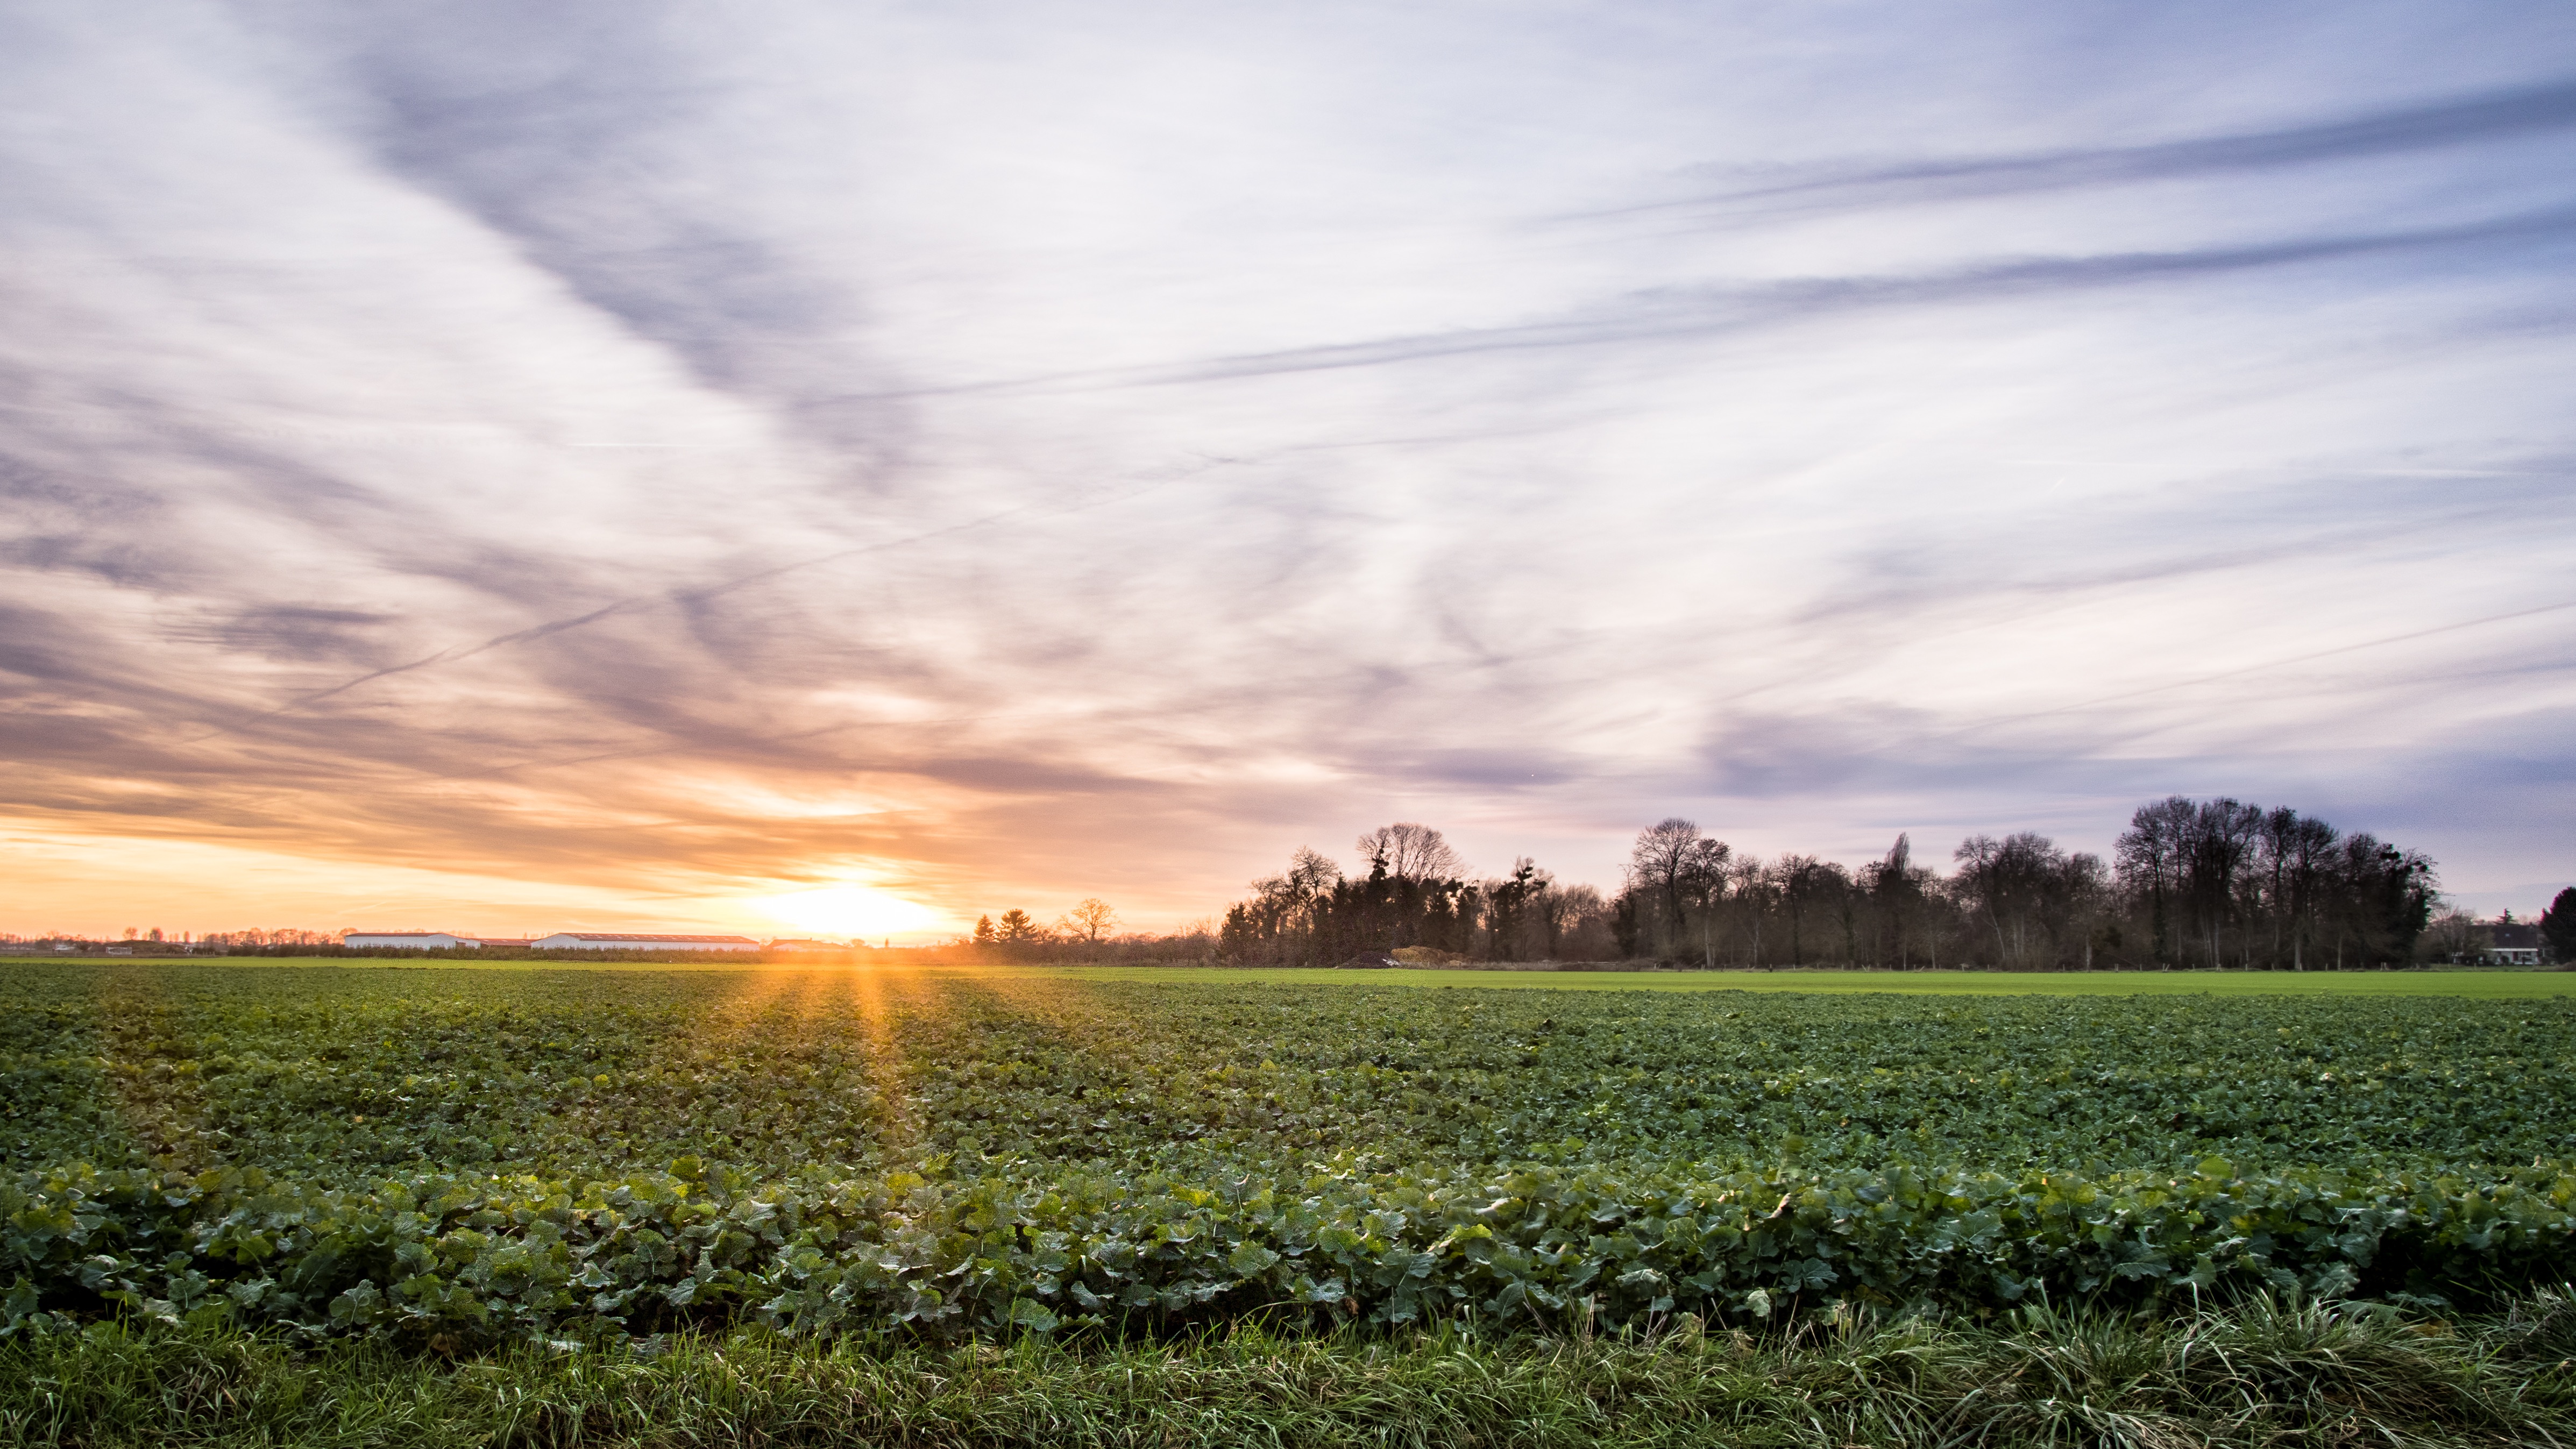
landscape, tree, nature, grass, horizon, cloud, sky, sunrise, sunset, field, meadow, prairie, sunlight, morning, hill, dawn, dusk, evening, crop, agriculture, plain, grassland, habitat, rural area, meteorological phenomenon, natural environment, atmospheric phenomenon, grass family